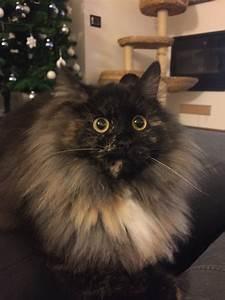
cat